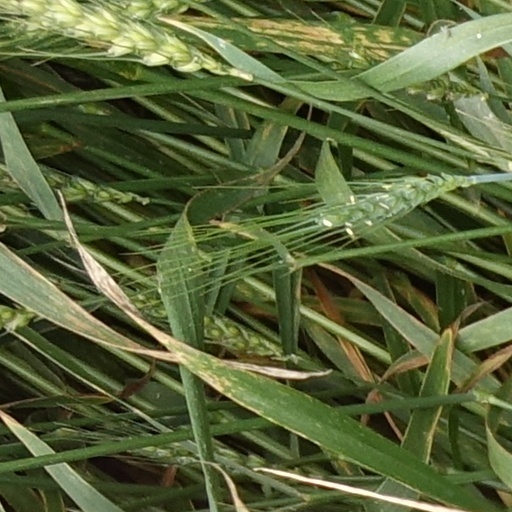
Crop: wheat